Utkeagvik Church Manse

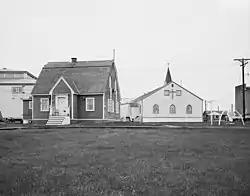

The Utkeagvik Church Manse, also known as the Utkeagvik Presbyterian Church Manse and The Pastor's House, is a historic church parsonage at 1268 Church Street in Utqiaġvik, Alaska. It is a two-story wood frame gambrel-roofed Dutch Colonial, and is distinctive as the only building of this style in Utqiaġvik. Built in 1930, it was also the first two-story building in the community, and the first to be built from a kit, a building method later widely adopted in Arctic Alaska. The kit was configured in Seattle, Washington, shipped by freighter to Utqiaġvik, and assembled by local Native Alaskan workers under the supervision of Dr. Henry Greist. Its construction was funded by the U.S. Presbyterian Board of Missions. Dr. Greist was for many years a pillar of the local community, who operated an outpatient medical clinic from this building. Geist was a medical doctor and Presbyterian minister who served the people of Utqiaġvik and the surrounding areas from 1921 to 1936. The name Utkeagvik is spelled Utqiaġvik in Iñupiaq, meaning "place to harvest edible roots".